Voices Made Night (short story collection)

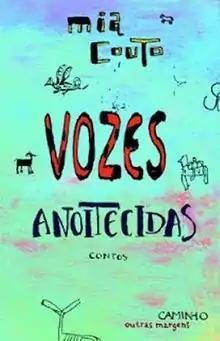
First edition (publ. Caminho)

Voices Made Night ("Vozes Anoitecidas" in the original Portuguese) is a collection of short stories by the Mozambican author Mia Couto. The stories were first published in Mozambique in 1986 and later picked up by the Portuguese publishing house Caminho and released in Lisbon, in 1987. Written at the height of the Mozambican Civil War, Couto's stories, which oscillate between the fantastic and the cruelly realistic, are both a painful depiction of a country that has been laid to waste and a celebration of the power of the imagination to transcend the limits of reality. Translated by David Brookshaw, "Voices Made Night" was published in English in by Heinemann.